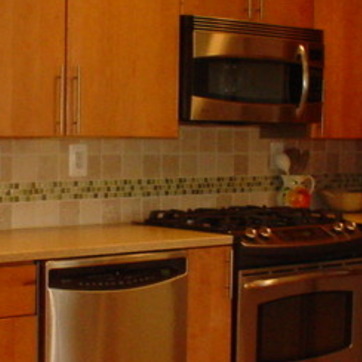
Material: tile